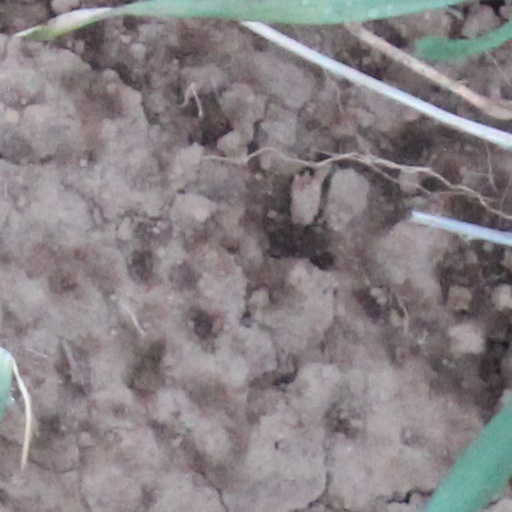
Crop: wheat